Aalborg

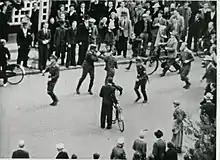
German soldiers in conflict with Aalborg citizens (August 1943)

Aalborg Airport, officially opened in 1938 because of the success of the cement industry, had in fact operated flights to Copenhagen since 1936. During the German invasion of Denmark in 1940, the airport was captured by German paratroopers on the night of 21 April as a base for German aircraft flying to Norway. On 13 August 1940, a dozen Bristol Blenheim bombers of No. 82 Squadron RAF were launched against the Luftwaffe airfield during one of the most disastrous Royal Air Force raids of the war. One turned back because of fuel problems, but all of the remaining 11 were shot down by enemy fighters and/or flak batteries within 20 minutes. After the war, the Royal Air Force destroyed all the German facilities including planes, hangars and equipment but left the passenger facilities intact.